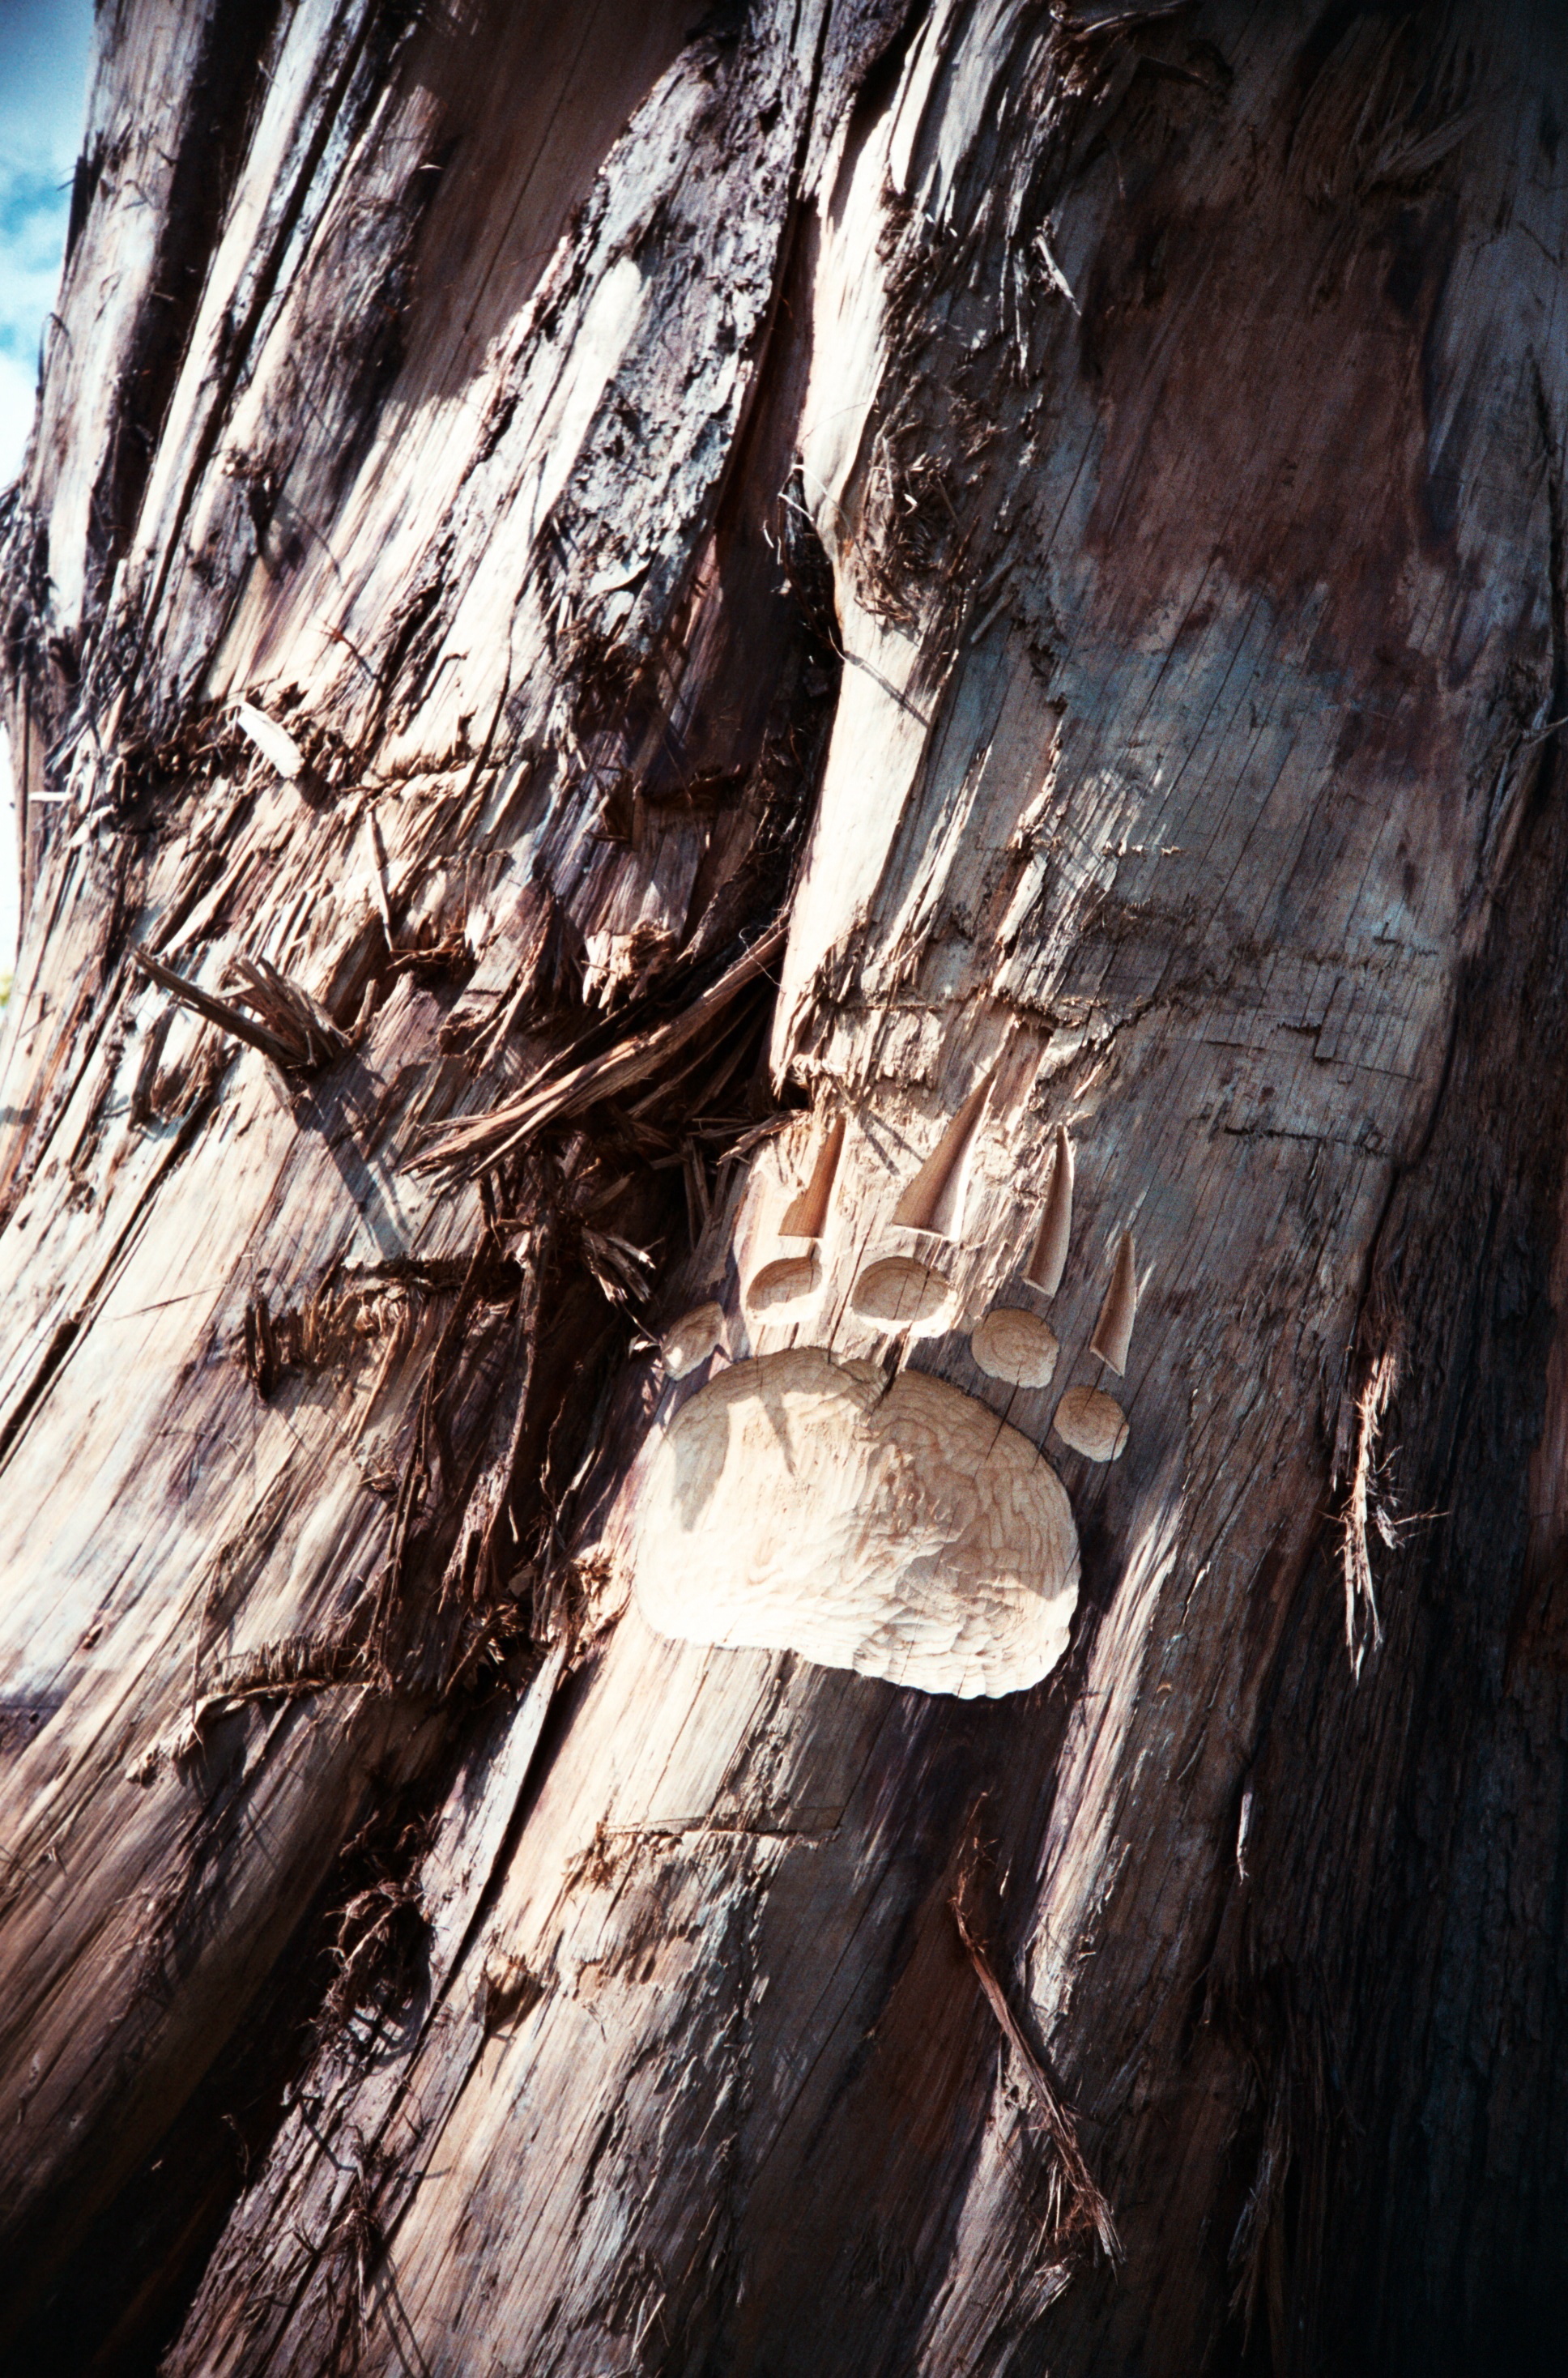
tree, nature, rock, sunlight, film, formation, ice, cave, vancouver, geology, lca, lomolca, agfavistaplus400, transamtotem, landform, bearpaw, geographical feature